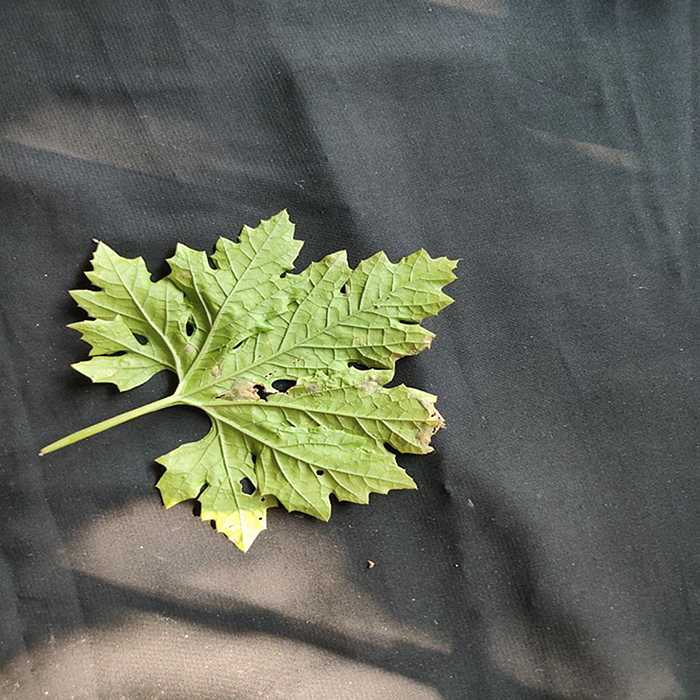
Plant: Bitter Gourd
Label: Downey mildew